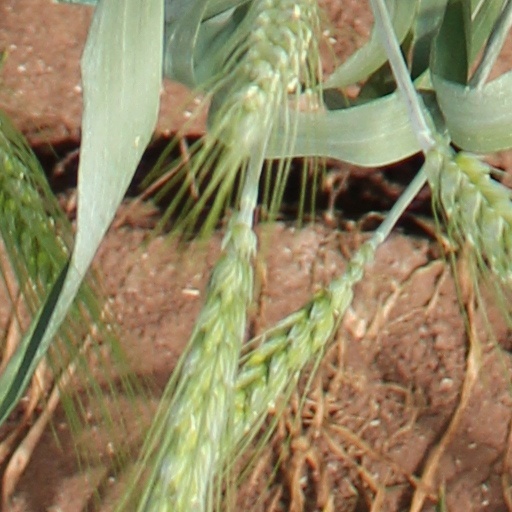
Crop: wheat